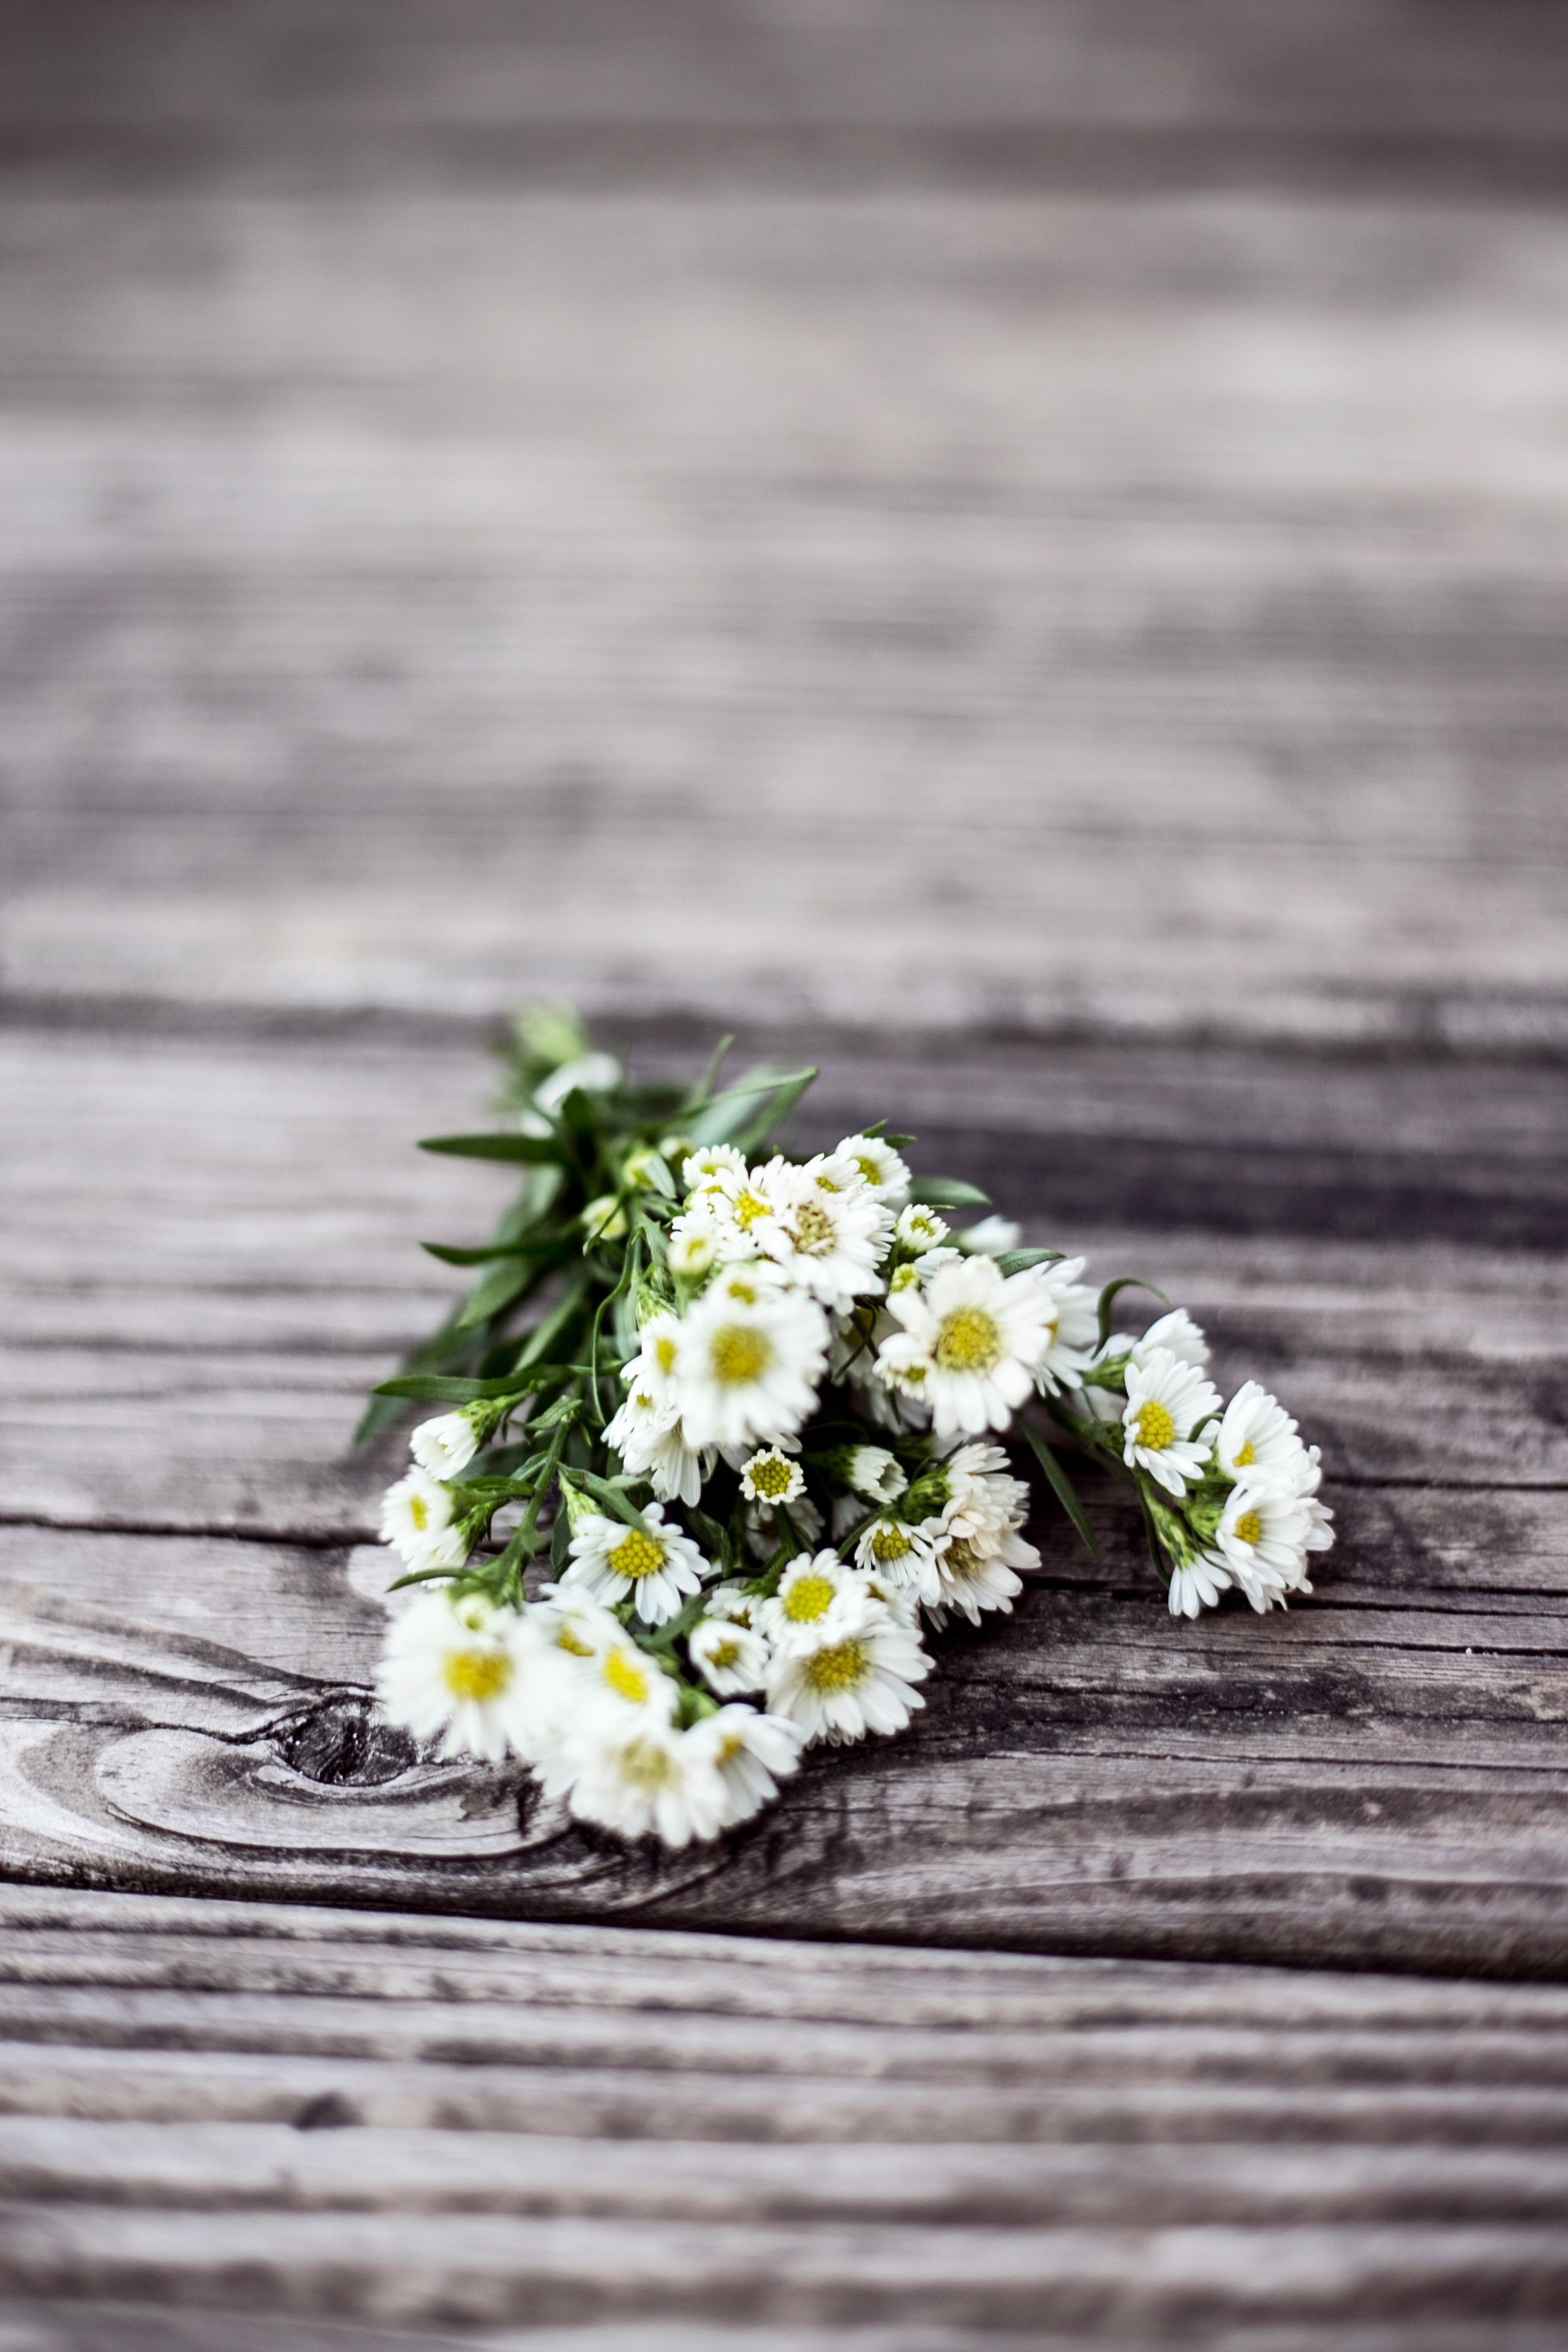
blossom, plant, white, leaf, flower, petal, floral, daisy, bouquet, green, yellow, flora, close up, floristry, macro photography, flower bouquet, floral design, flower arranging